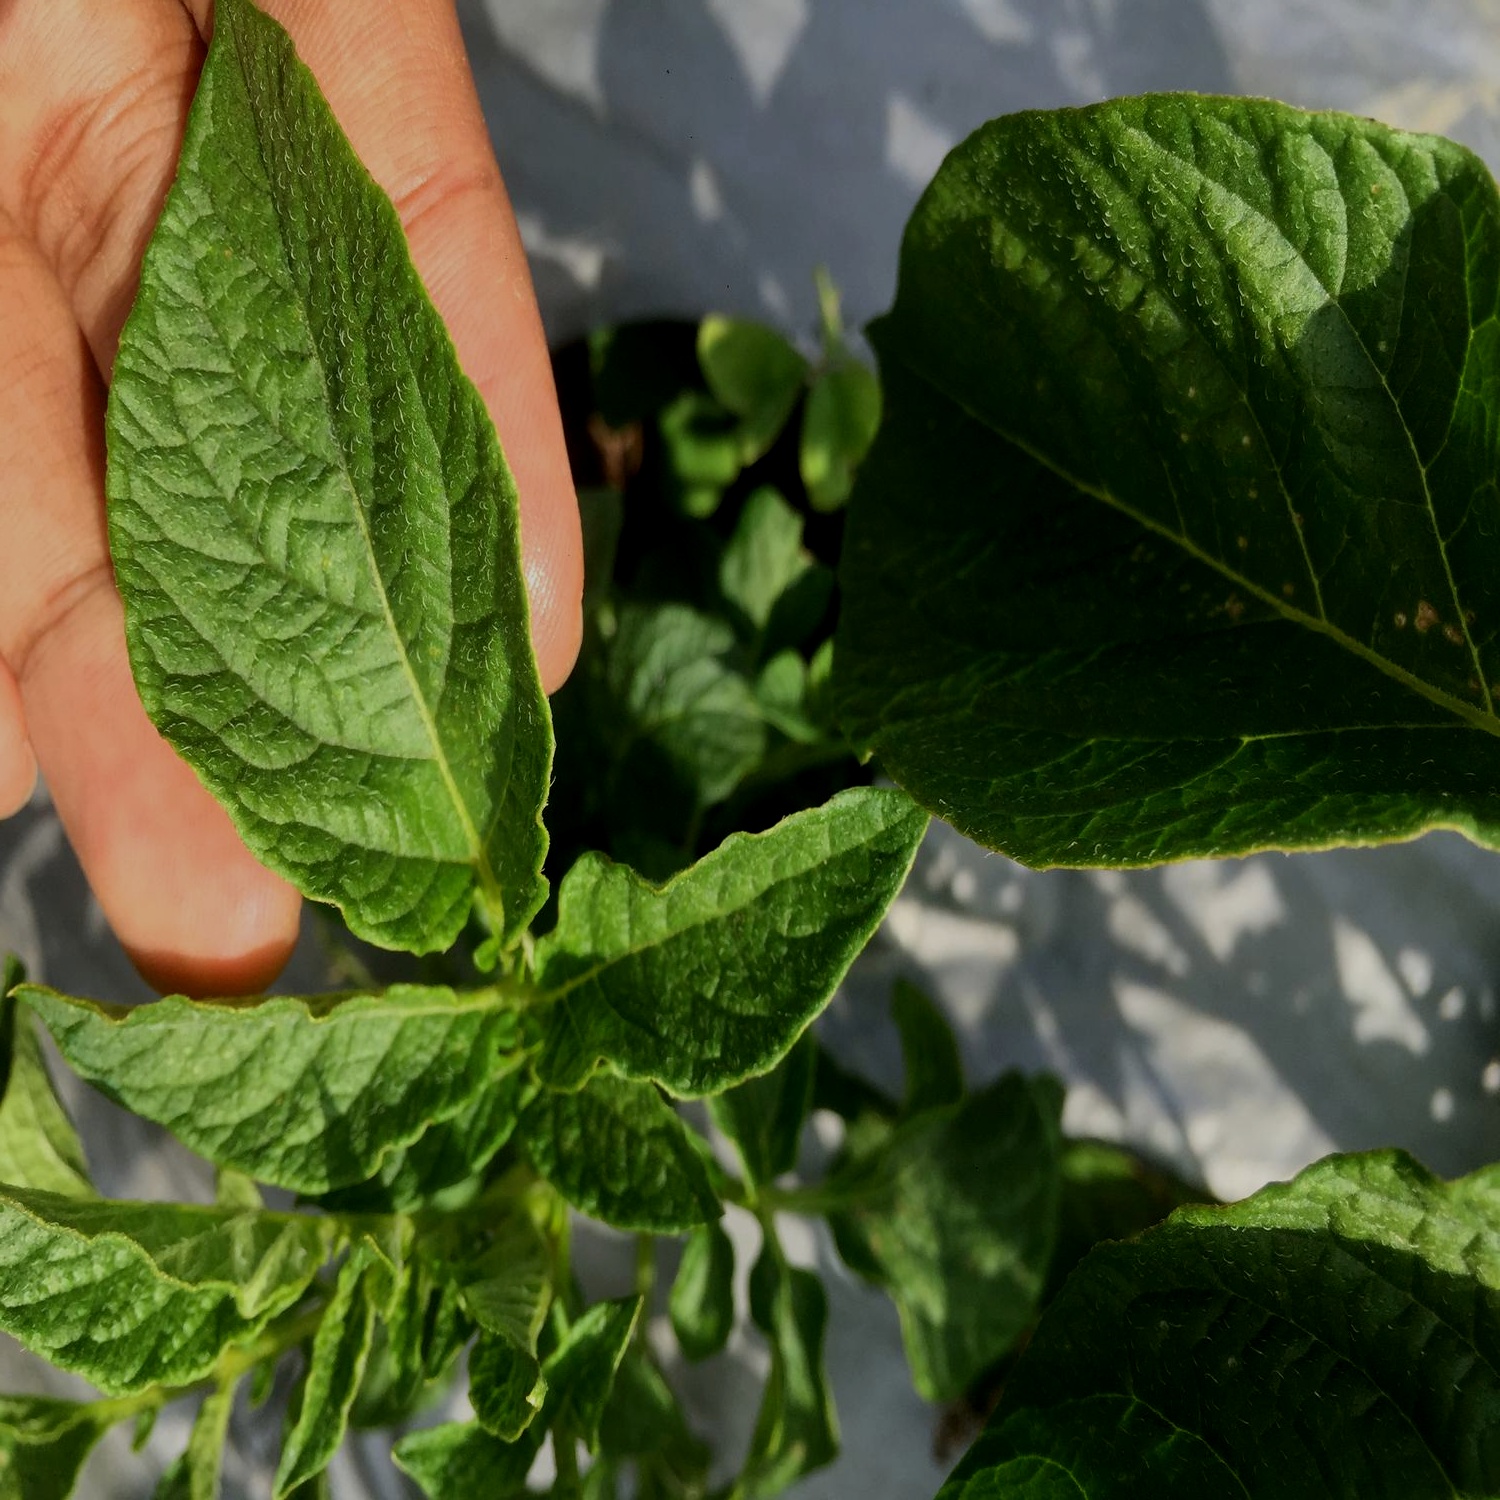
Etiqueta: Virus